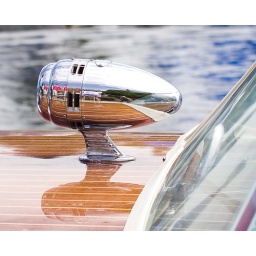
We went to the annual wooden boat show in town this morning.